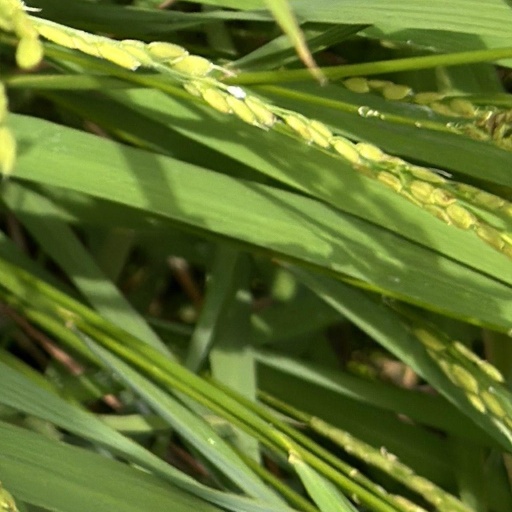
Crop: rice